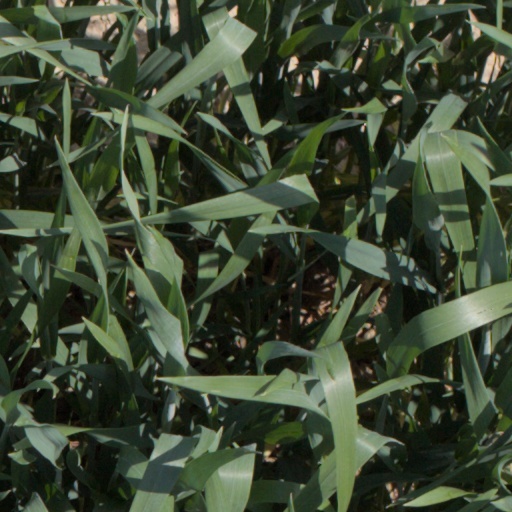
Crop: wheat